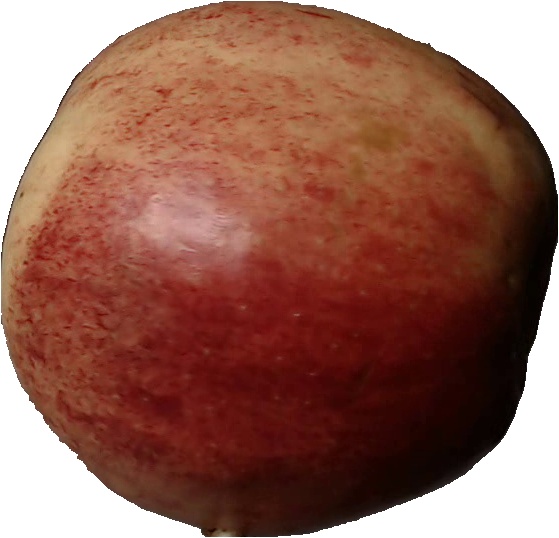
Label: apple_red_3